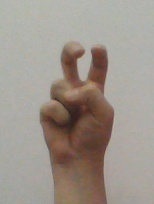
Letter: toot